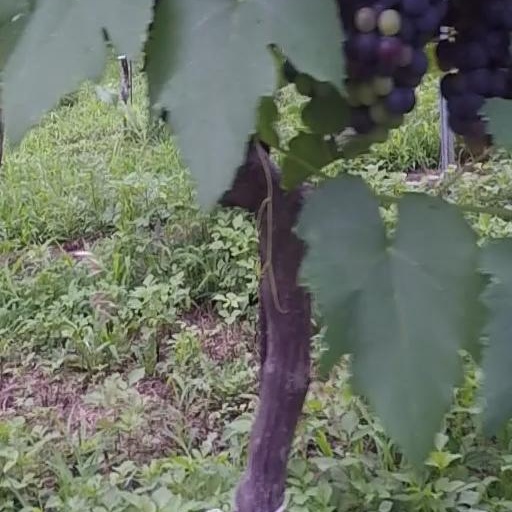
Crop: grape